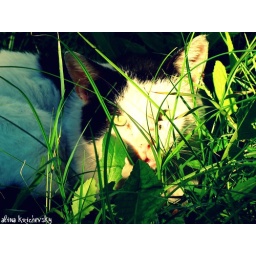
Who knew that a street cat would let me to be so near to him